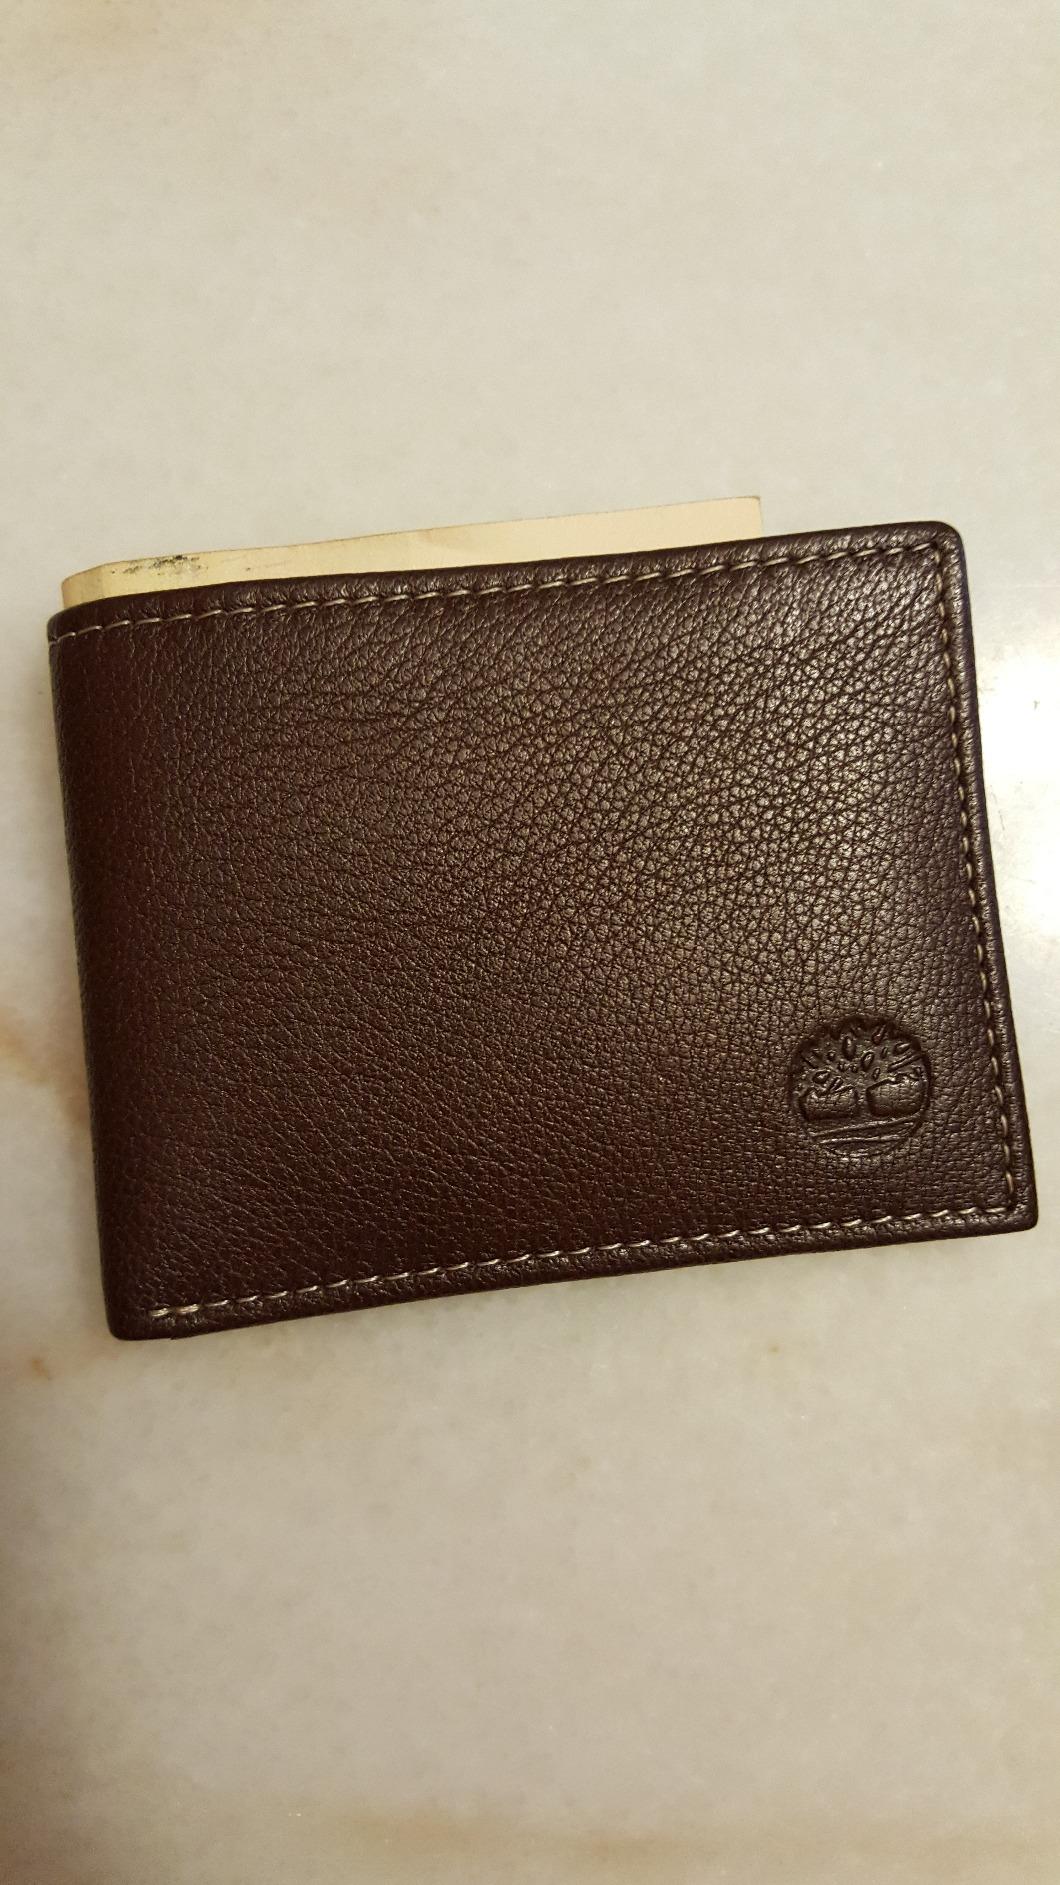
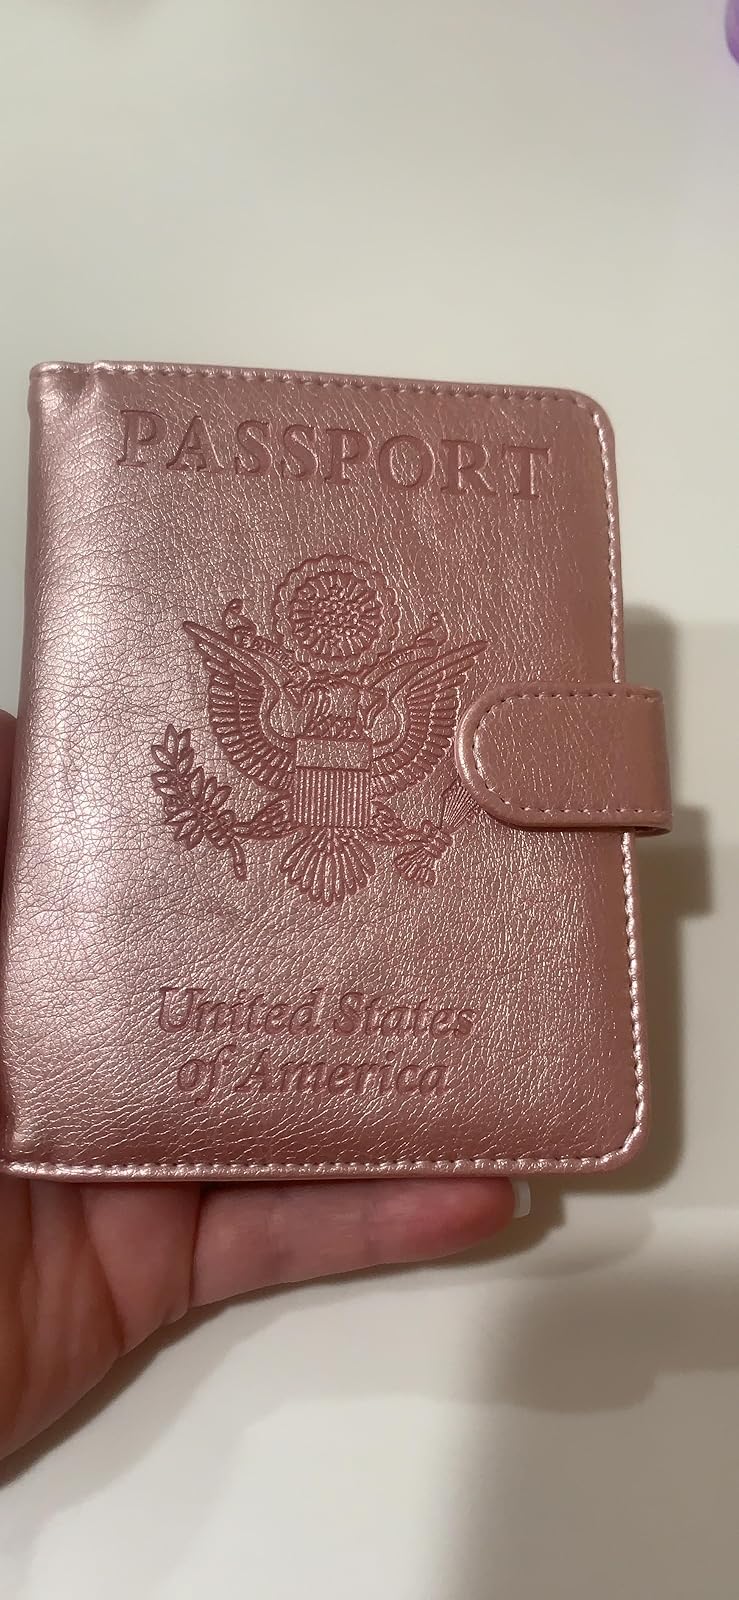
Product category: accessories_wallet
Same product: no